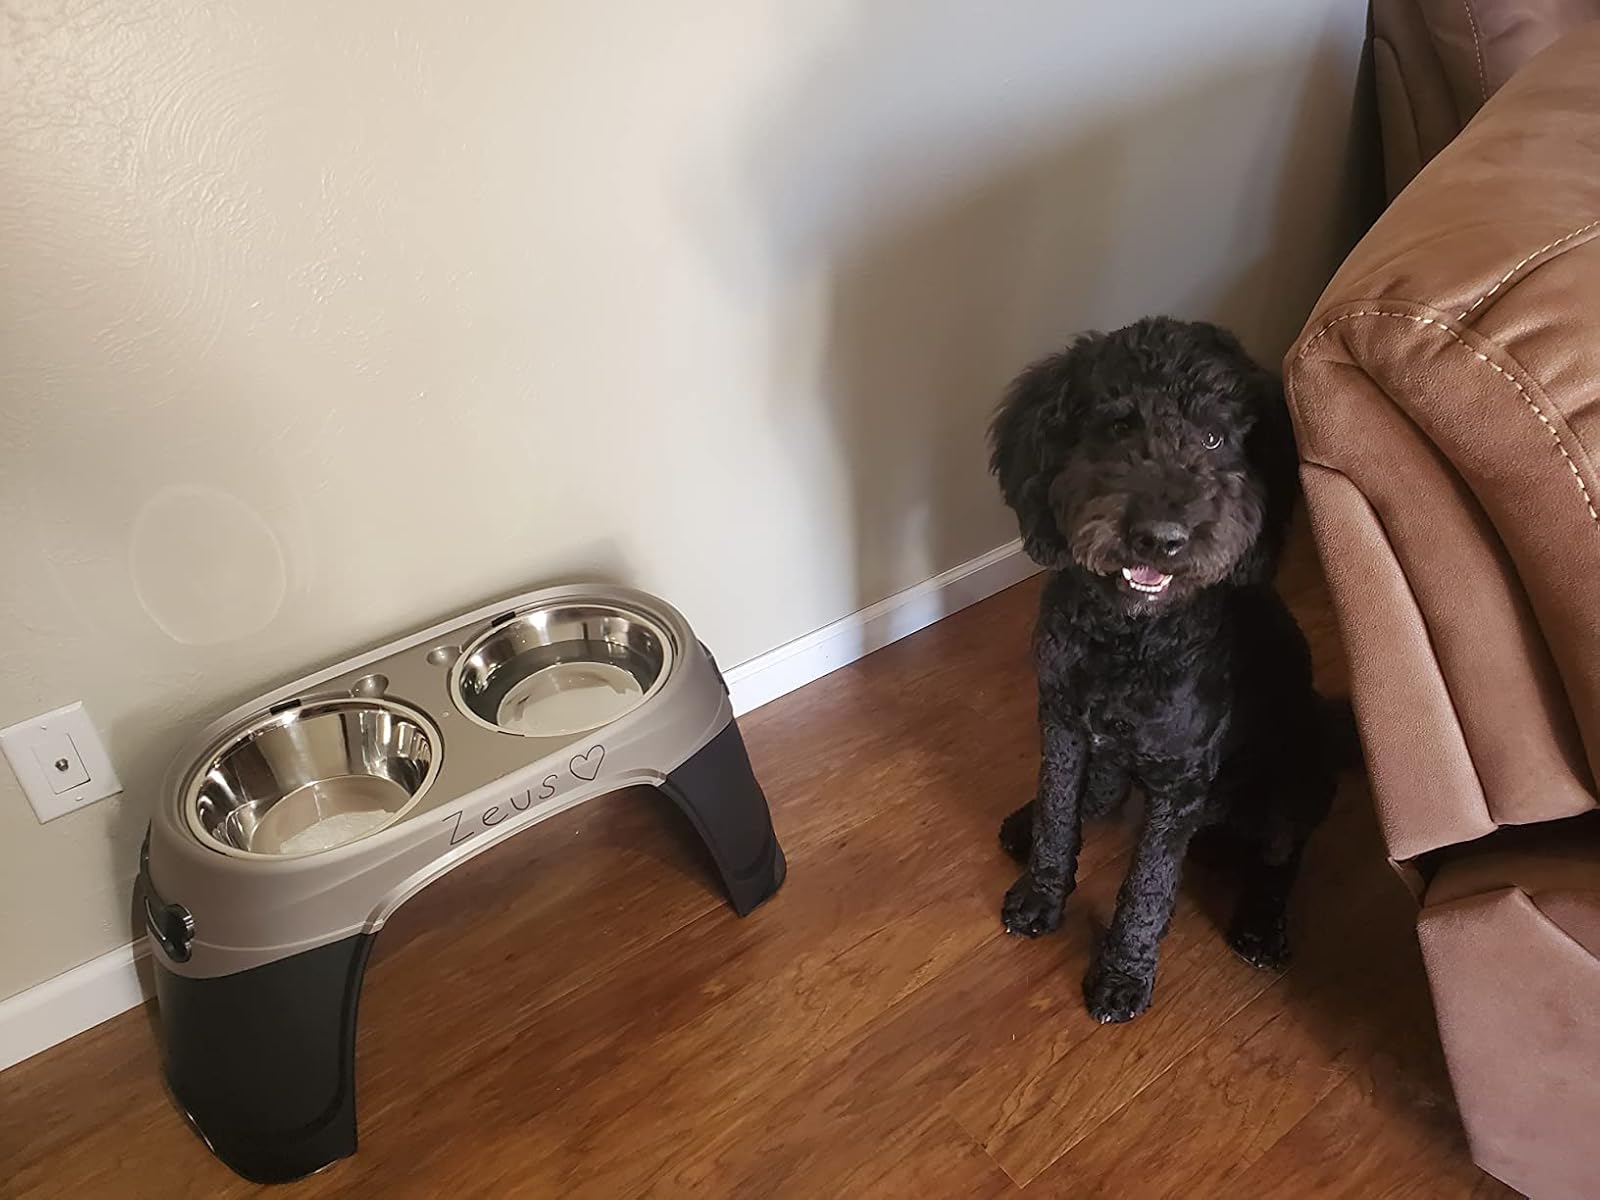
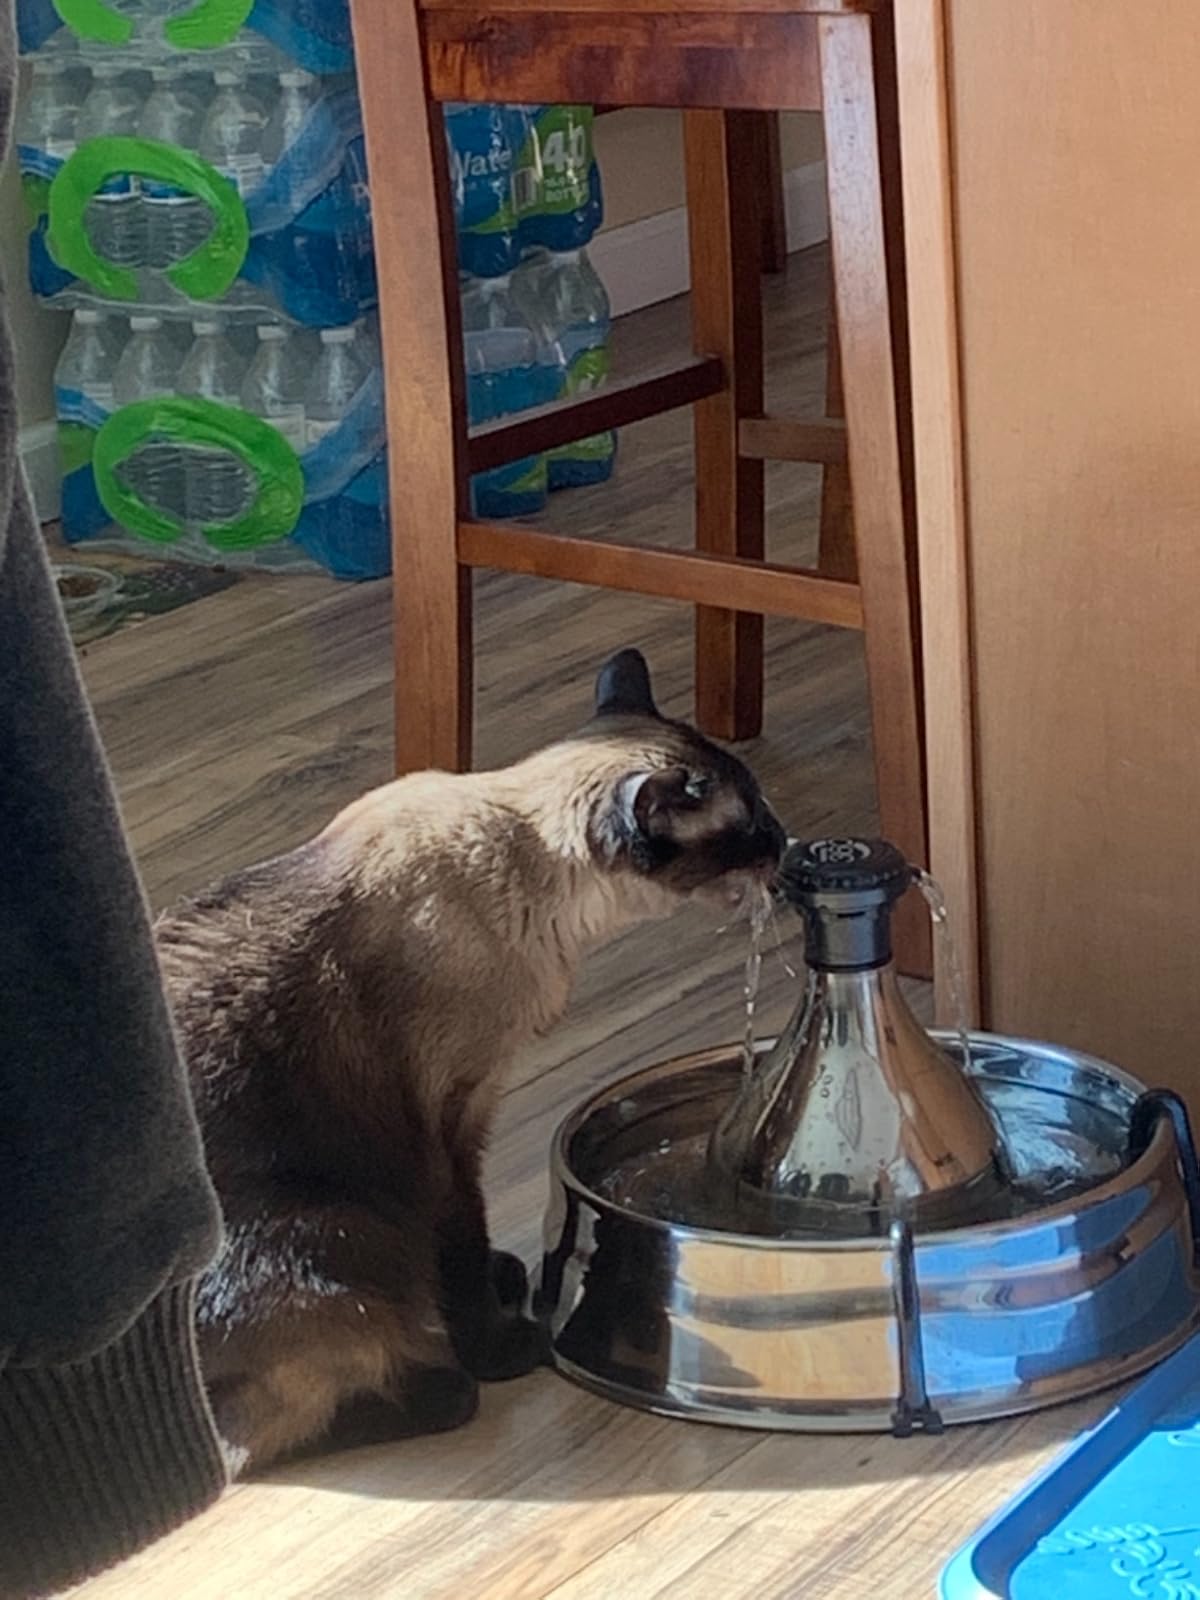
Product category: items_bowl
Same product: no